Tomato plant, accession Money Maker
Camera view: vertical (180 deg); turntable rotation: 90 degrees
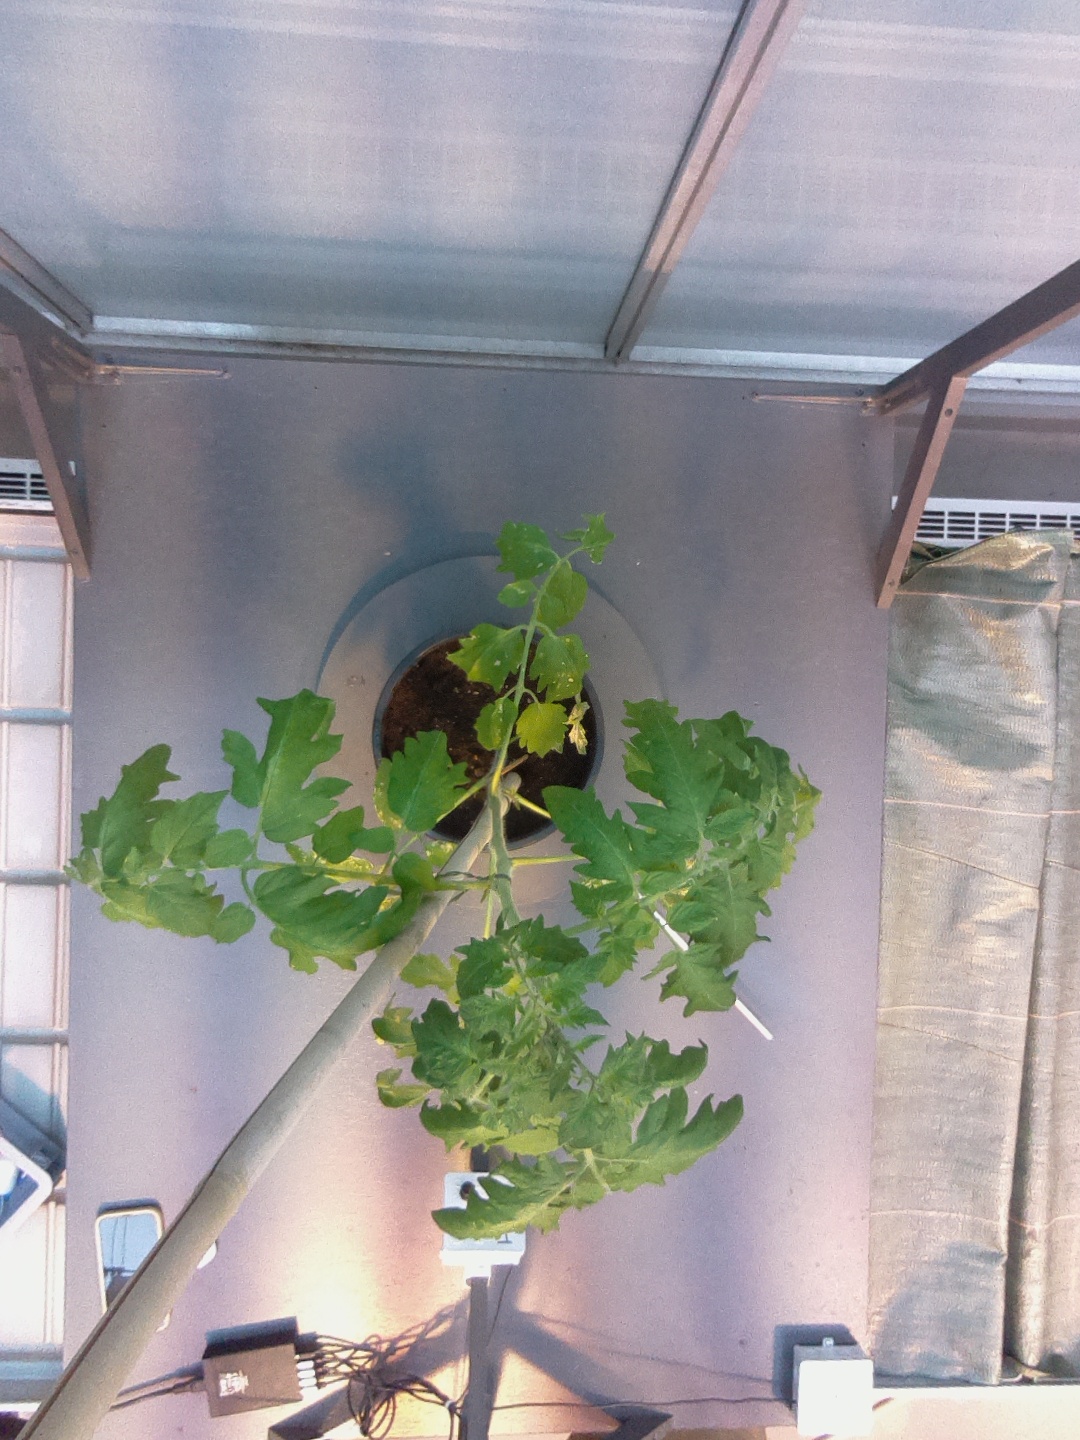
BBCH growth stage 53: 3 inflorescences visible